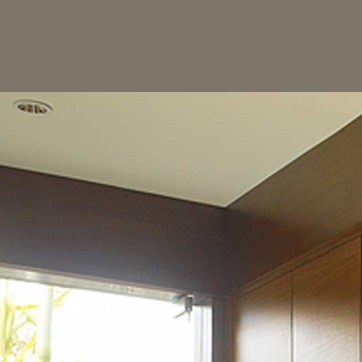
Material: painted